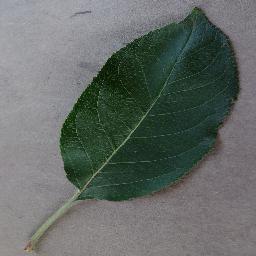
Label: Apple___healthy